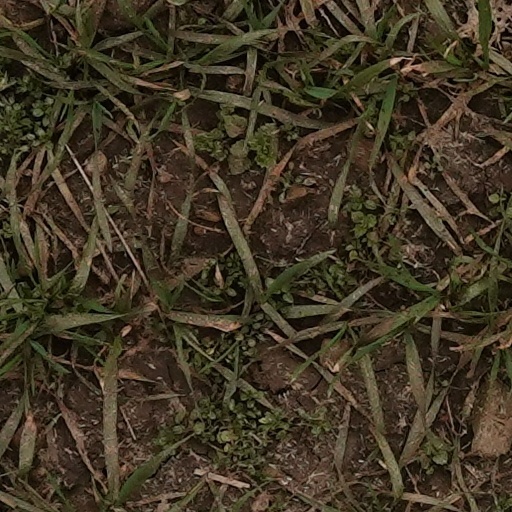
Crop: wheat